Dash (spaniel)

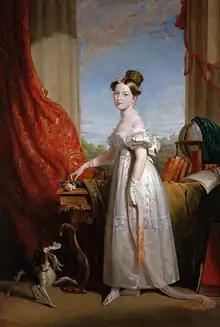
Dash with Princess Victoria, by Sir George Hayter, 1833

Dash (1830–1840) was a King Charles Spaniel owned by Queen Victoria. Victoria's biographer Elizabeth Longford, called him "the Queen's closest childhood companion", and in the words of the "Oxford Dictionary of National Biography", he "was the first in a long line of beloved little dogs".